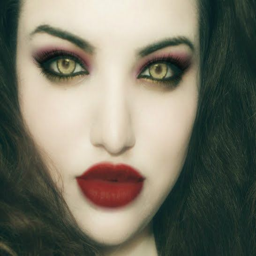
if i were film character had to pin in honor of the last movie maybe be a vampire for halloween buy these eyes ?